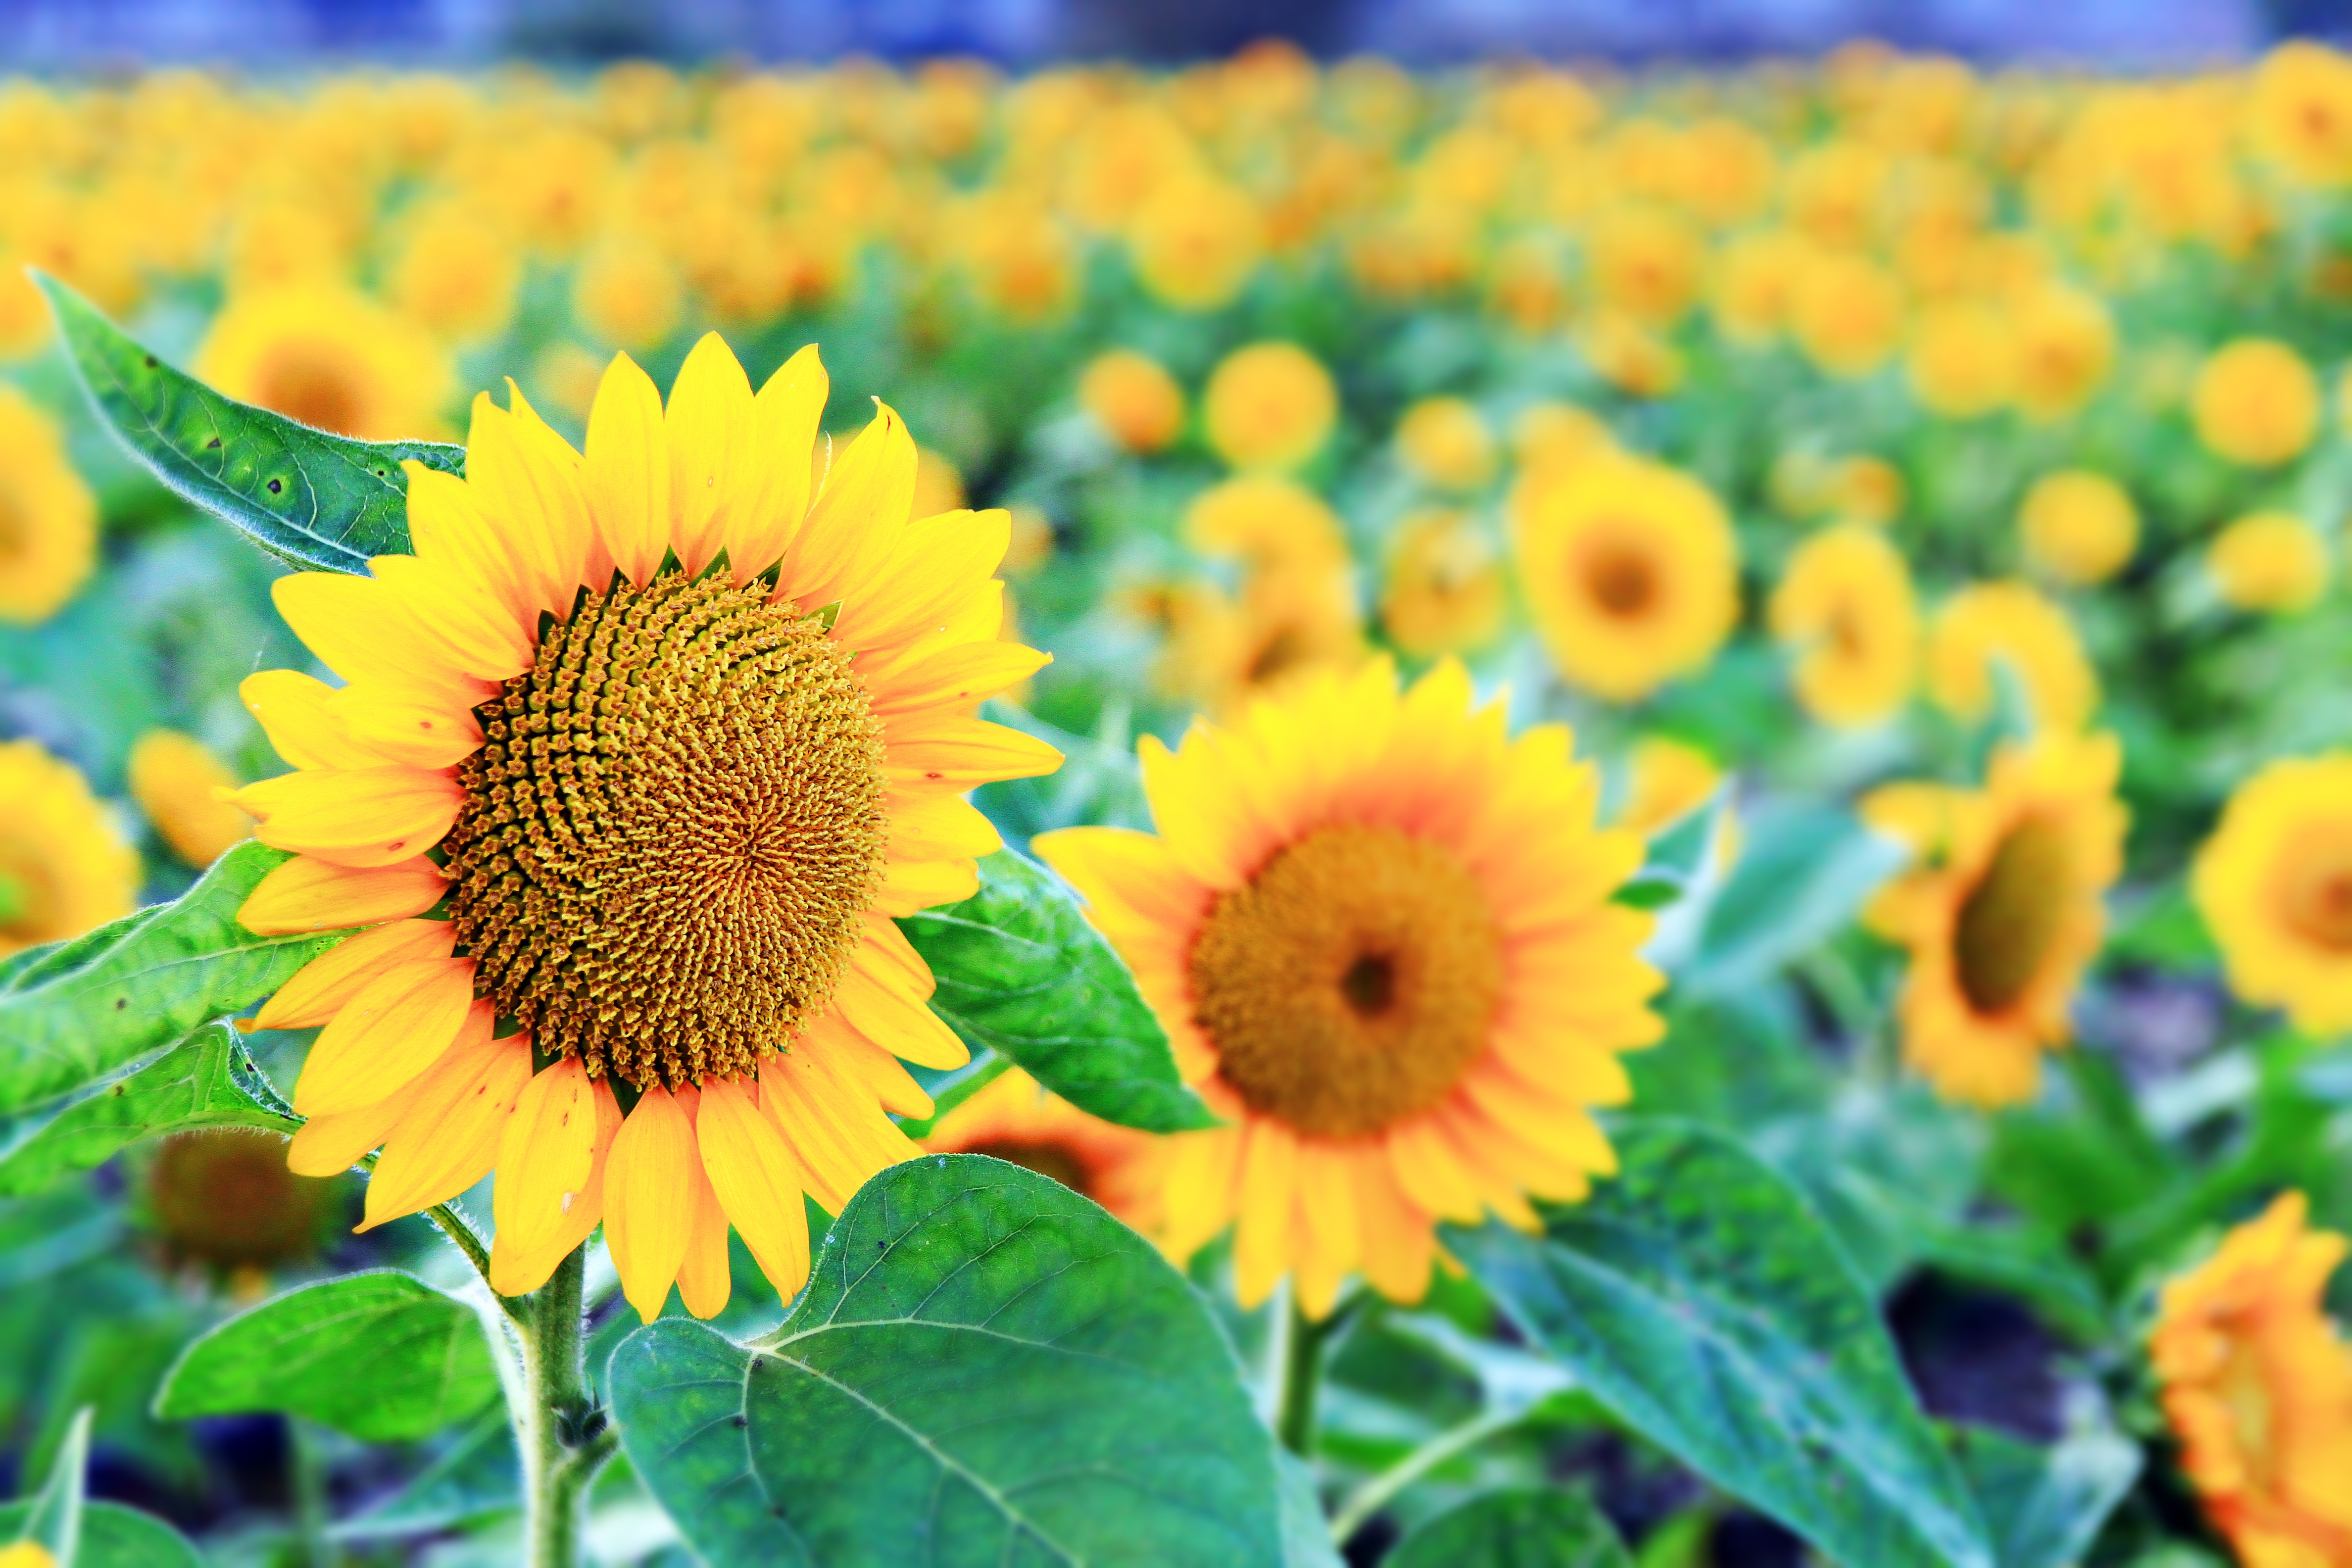
sun flower, flower, sunflower, flowering plant, plant, yellow, petal, pollen, field, sunflower seed, plantation, sky, asterales, annual plant, daisy family, vegetarian food, herbaceous plant, wildflower, perennial plant